2019 World Rally Championship

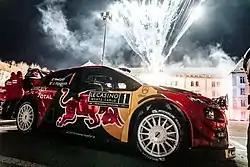
The Citroën C3 WRC of the rally winning crew Sébastien Ogier and Julien Ingrassia in the event.

The first round of the 2019 World Rally Championship saw another epic battle between the three rivals Sébastien Ogier, who started his new Citroën career this season, Thierry Neuville and Ott Tänak. The Estonian took an early lead during the first two night stages, but a puncture on Friday forced him to stop, which cost him two minutes to replace. Neuville then took a short-lived lead although he missed a junction at the same stage and lost around 20 seconds. However, Ogier hammered home his advantage on the following stage and ended the day by only 2.0 seconds. On Saturday and Sunday, Ogier and Neuville were neck and neck whereas Tänak started to chase time. He set four out of four fastest stage times at leg 2 and pulled himself back to fifth overall after Andreas Mikkelsen, Elfyn Evans and Esapekka Lappi retired from the rally due to lost wheel, off-road and suspension damage respectively. Having overtaken teammate Jari-Matti Latvala and nine-time world champion Sébastien Loeb, Tänak eventually finished at the podium, behind Ogier, who won the rally for the six straight years, and a 4.3-second-behind Neuville. From fourth to tenth were Loeb, Latvala, a returned Kris Meeke, who put his fifth power stage victory in his pocket, new championship WRC2 Pro winner Gus Greensmith, WRC2 winner Yoann Bonato, Stéphane Sarrazin and Adrien Fourmaux.